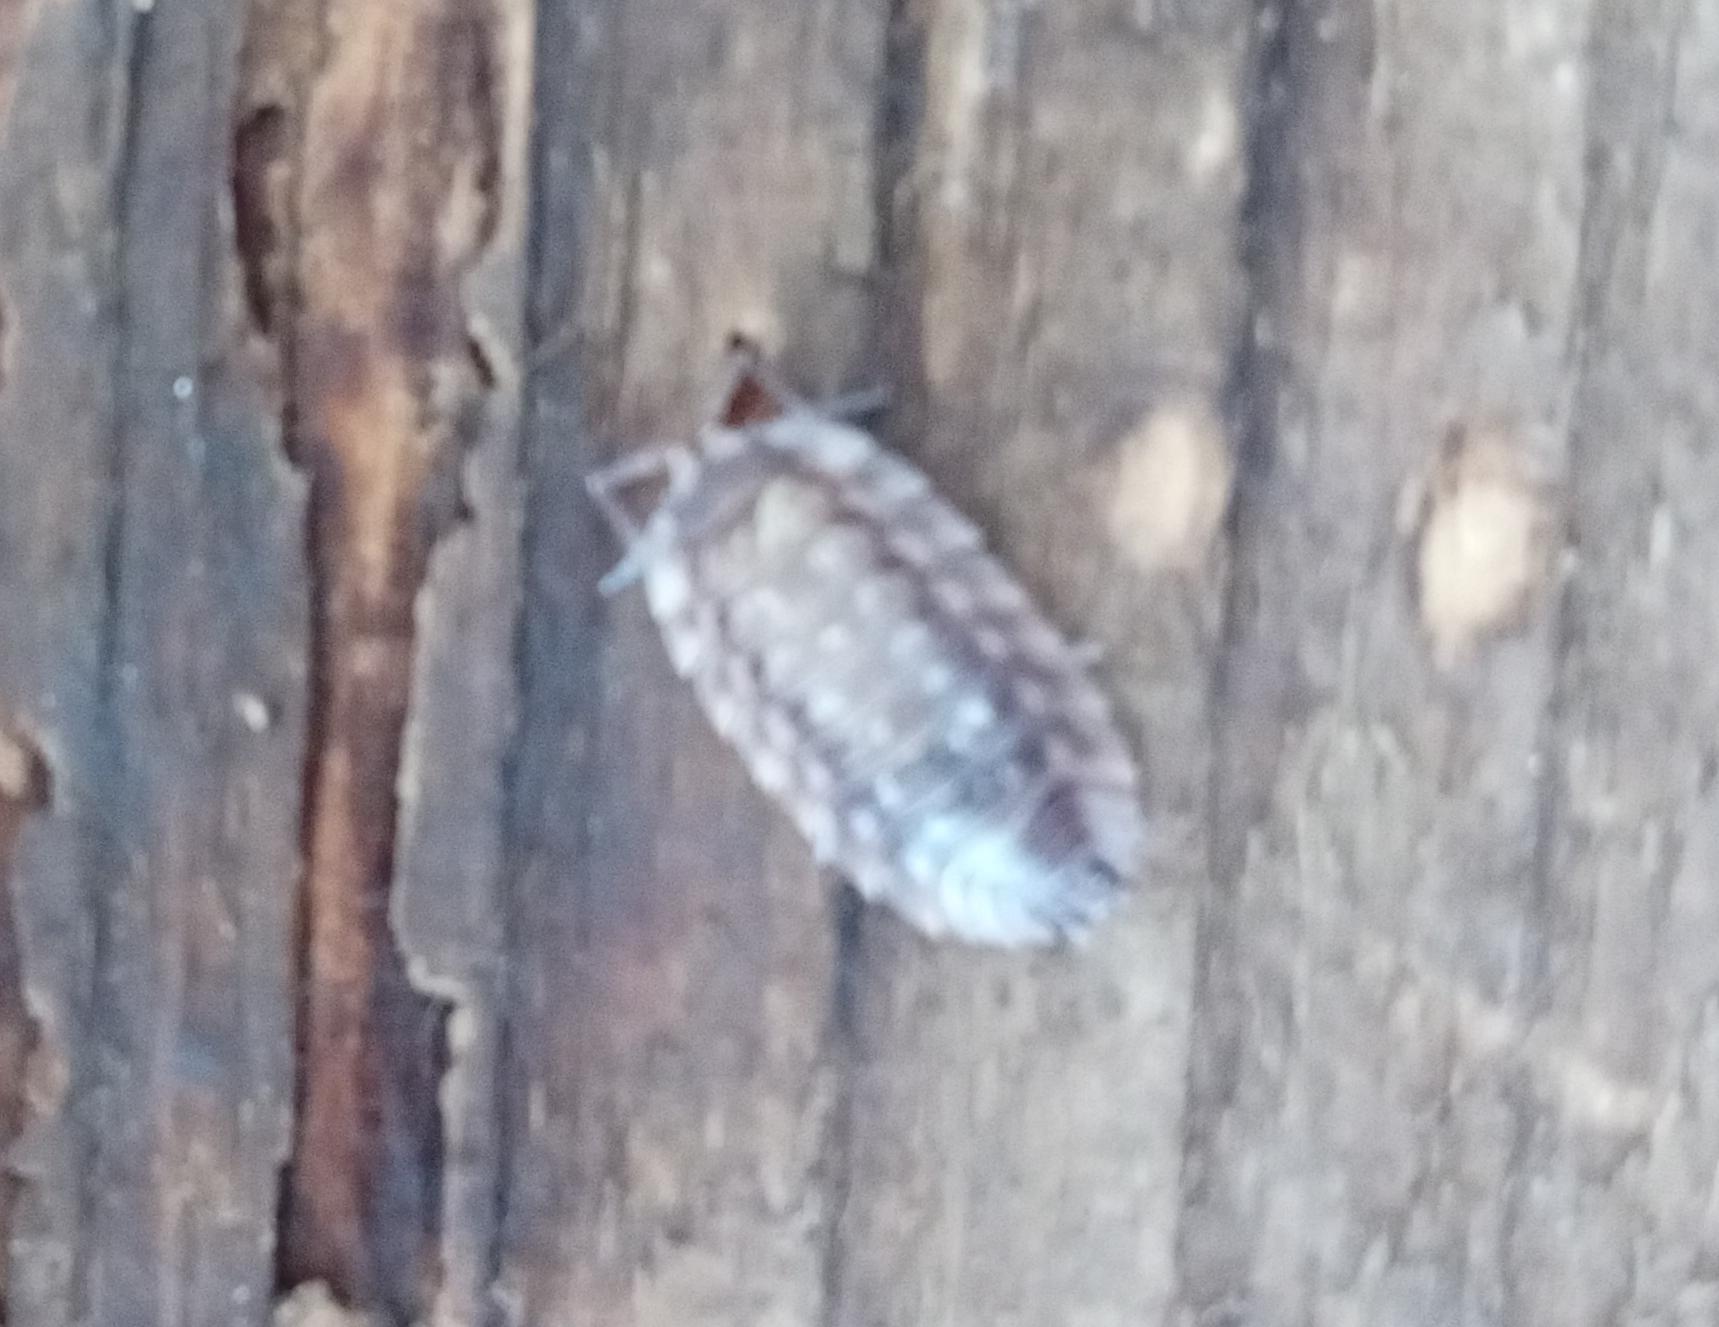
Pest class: non_pest_herbivores